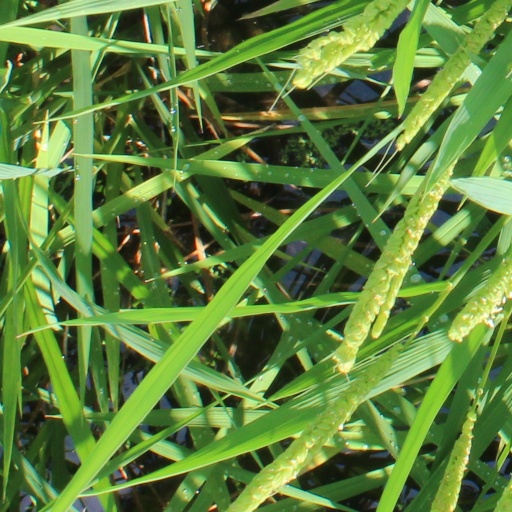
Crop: rice